George Hardy (Liberal politician)

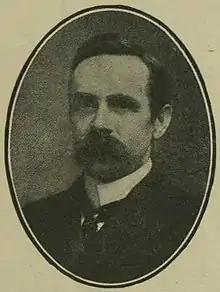
George Alexander Hardy

George Alexander Hardy (29 December 1851 – 2 October 1920) was an English businessman and Liberal Party politician who served for many years as a councillor in South London, and briefly as a Member of Parliament (MP) for the Stowmarket division of Suffolk.